Zinn House

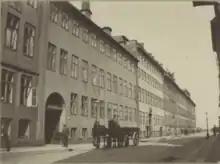
The house prior to the alterations in 1907

In the 1900s the Zinn House was purchased by Alfred Olsen & Co., an oil company founded by Alfred and Otto Olsen, in 1901, which had until then been based at Nyhavn 51. Otto died in 1906. The company prospered during World War I. In 1915 Alfred Olsen commissioned the young architect Terkel Jhejle to refurbish the building. In 1916, he purchased the estate Egebæksvang at Nærum and commissioned Hjejle to expand the main building with a new wing. Olsen's wife, Olufa Olsen, née Bøjesen, died in 1917.